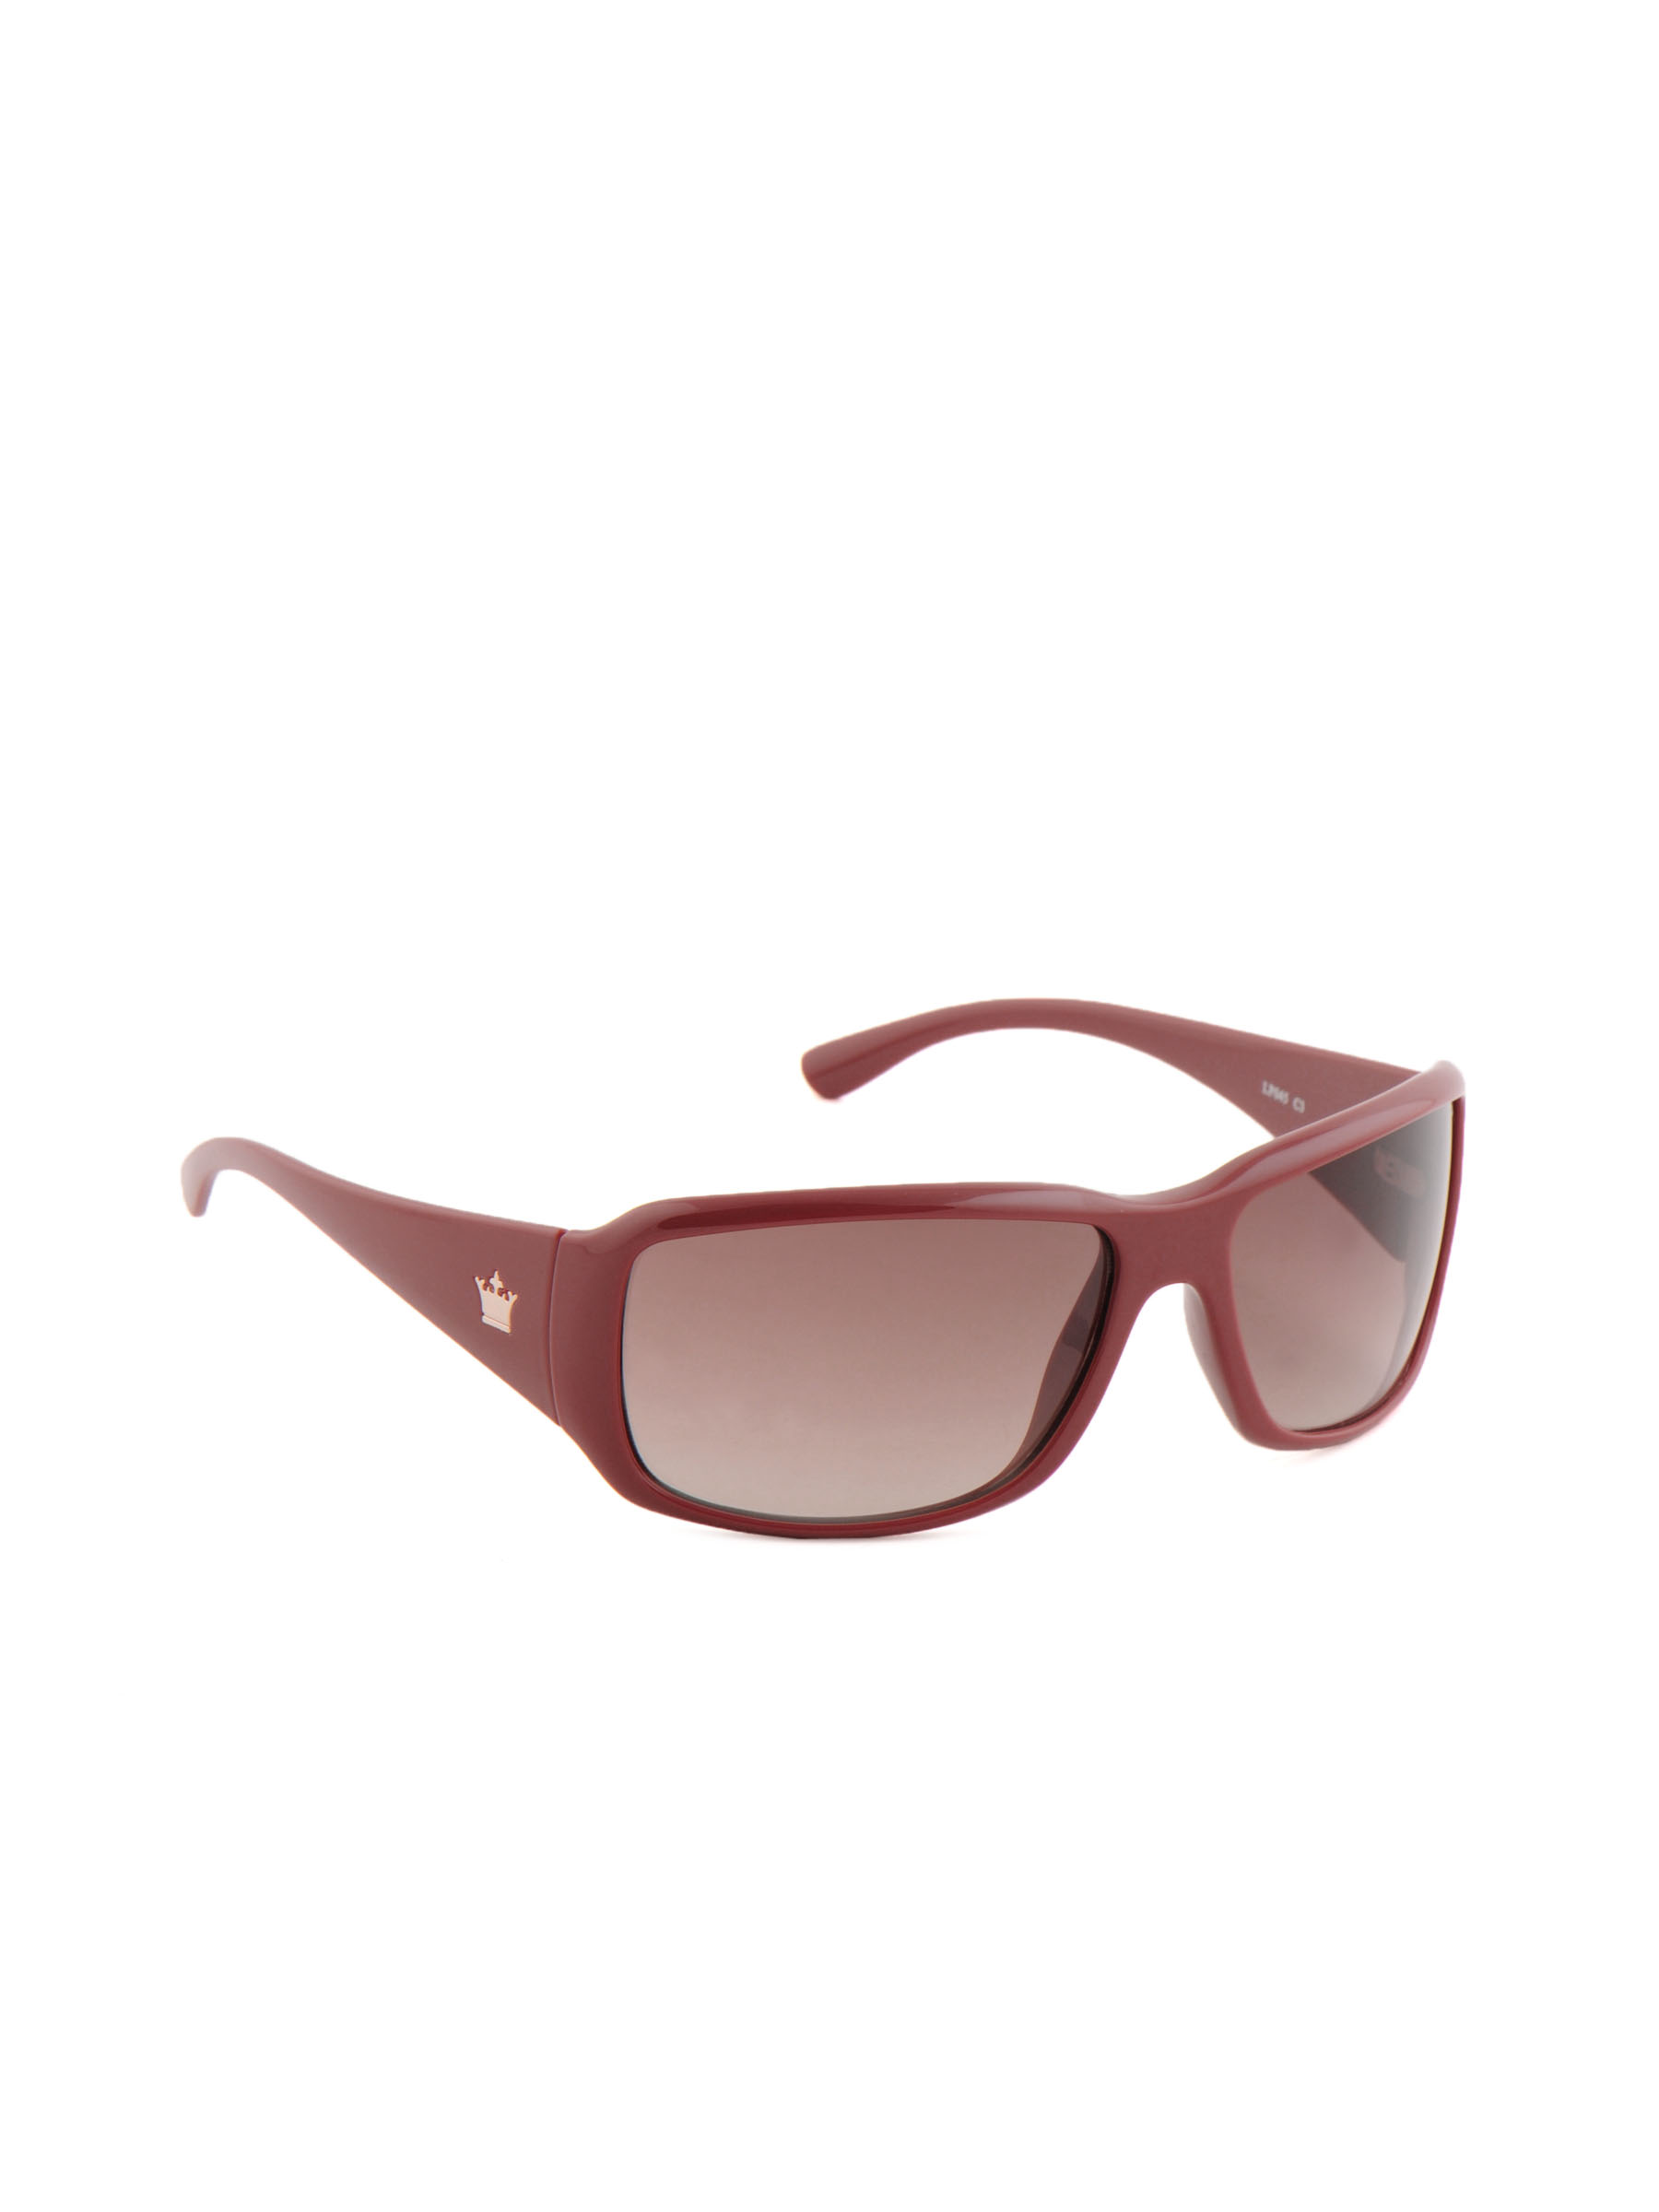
Louis Philippe Men Sunglasses LP045-C3
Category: Accessories / Eyewear / Sunglasses
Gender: Men
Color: Brown
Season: Winter 2016
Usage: Casual